Bidi Bidi Bom Bom

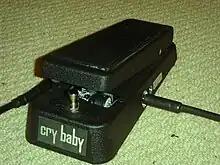
The crybaby (pictured) riff that Selena's husband Chris Pérez performed, became the musical foundation of "Bidi Bidi Bom Bom".

"Bidi Bidi Bom Bom" originated at her band's rehearsals starting off as an improvised song with few if any lyrics. According to Selena's brother, and principal music producer A.B. Quintanilla, the song came about shortly after Chris Pérez was hired as the band's guitarist in 1989